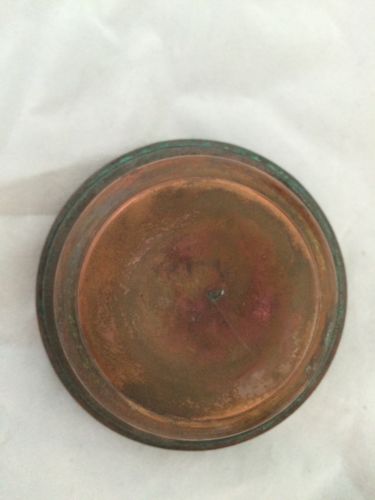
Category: kettle